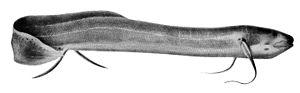
Protopterus dolloi est une espèce de poissons osseux d'eau douce, un dipneuste de la famille des Protopteridae. Ce poisson et sa larve dotée de branchies hypertrophiées sont capables de vivre dans des eaux assez chaudes et peu oxygénées. L'adulte peut estiver dans la vase au fond des étangs asséchés.